Sandling, Maidstone

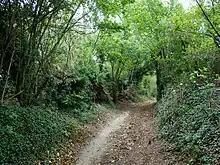
Pilgrims' Way near Sandling

The Pilgrims' Way is the path supposedly followed by pilgrims from Winchester, Hampshire to the shrine of Thomas Becket at Canterbury. It runs east to west along a pre-existing ancient trackway that is also part of the North Downs Way.